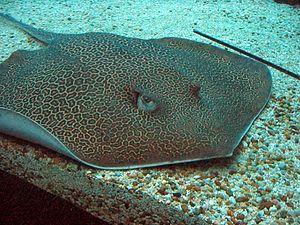
Himantura est un genre de raies que l'on rencontre principalement en Asie, et vivant en eaux douces ou salées.